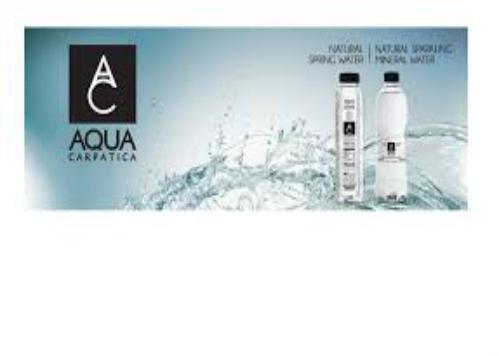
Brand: Aqua Carpatica
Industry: Food